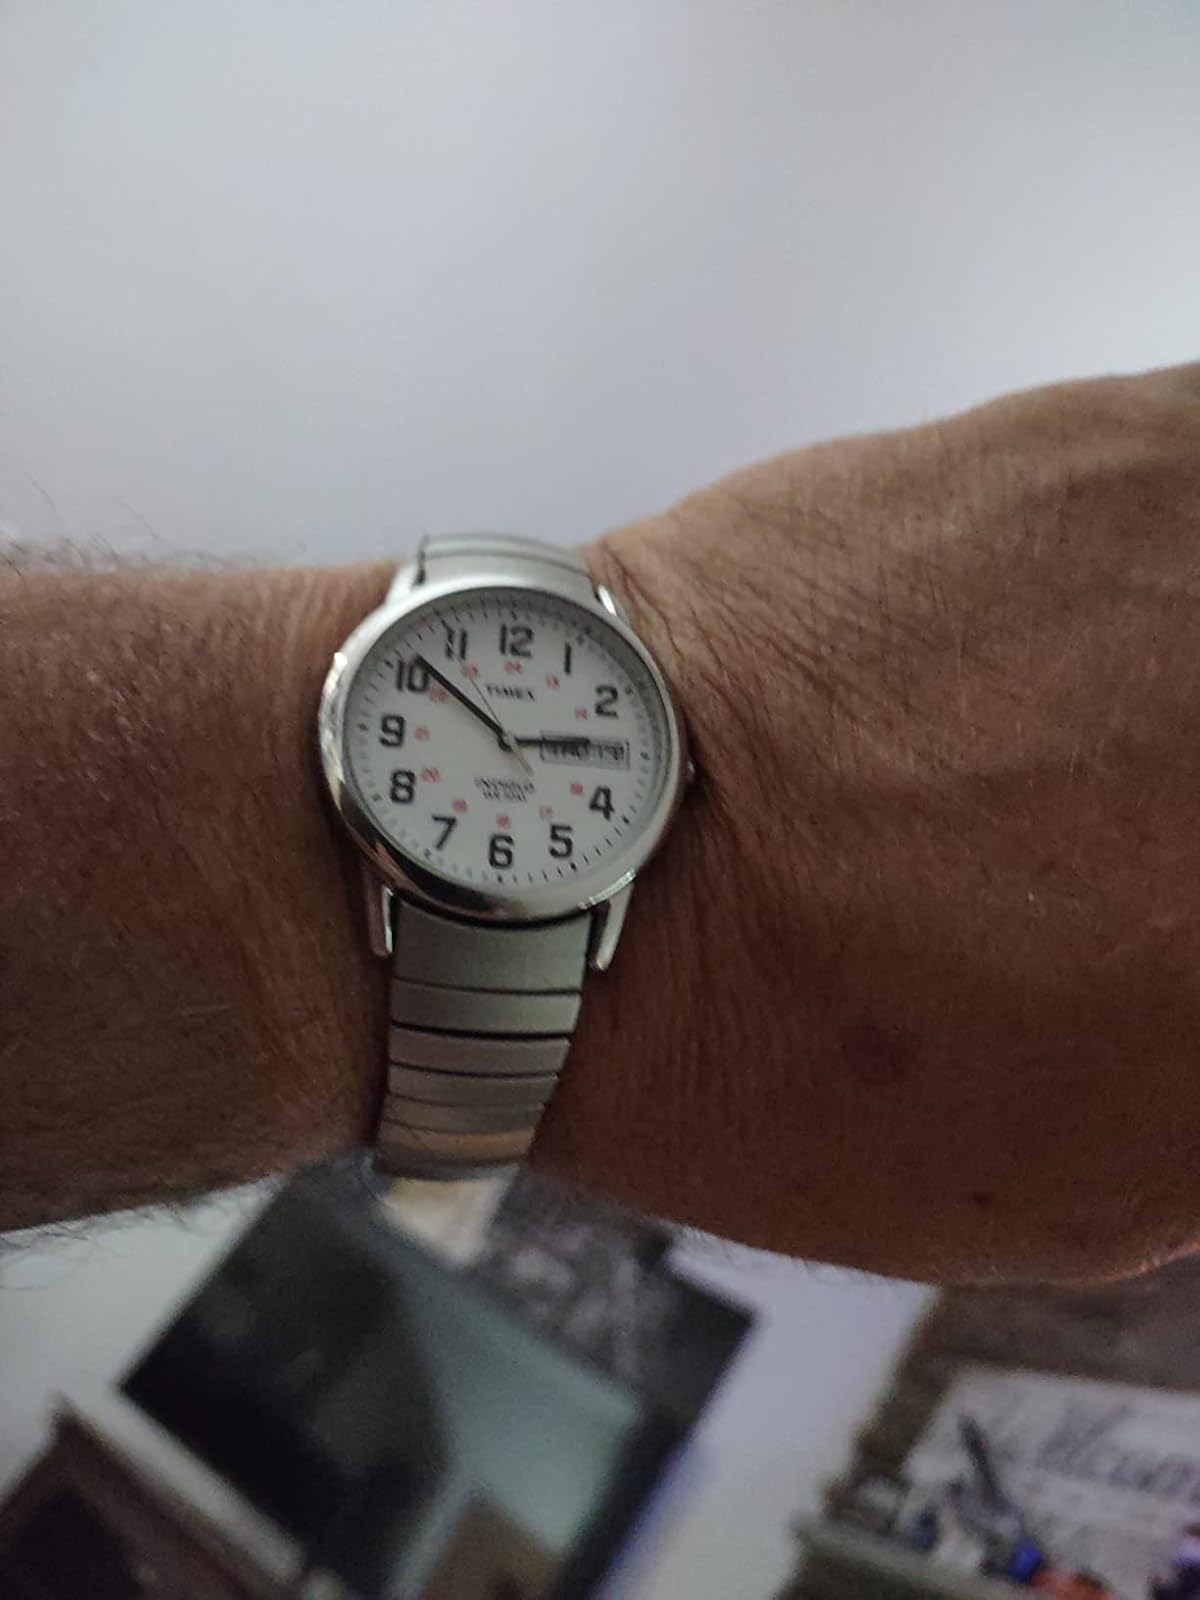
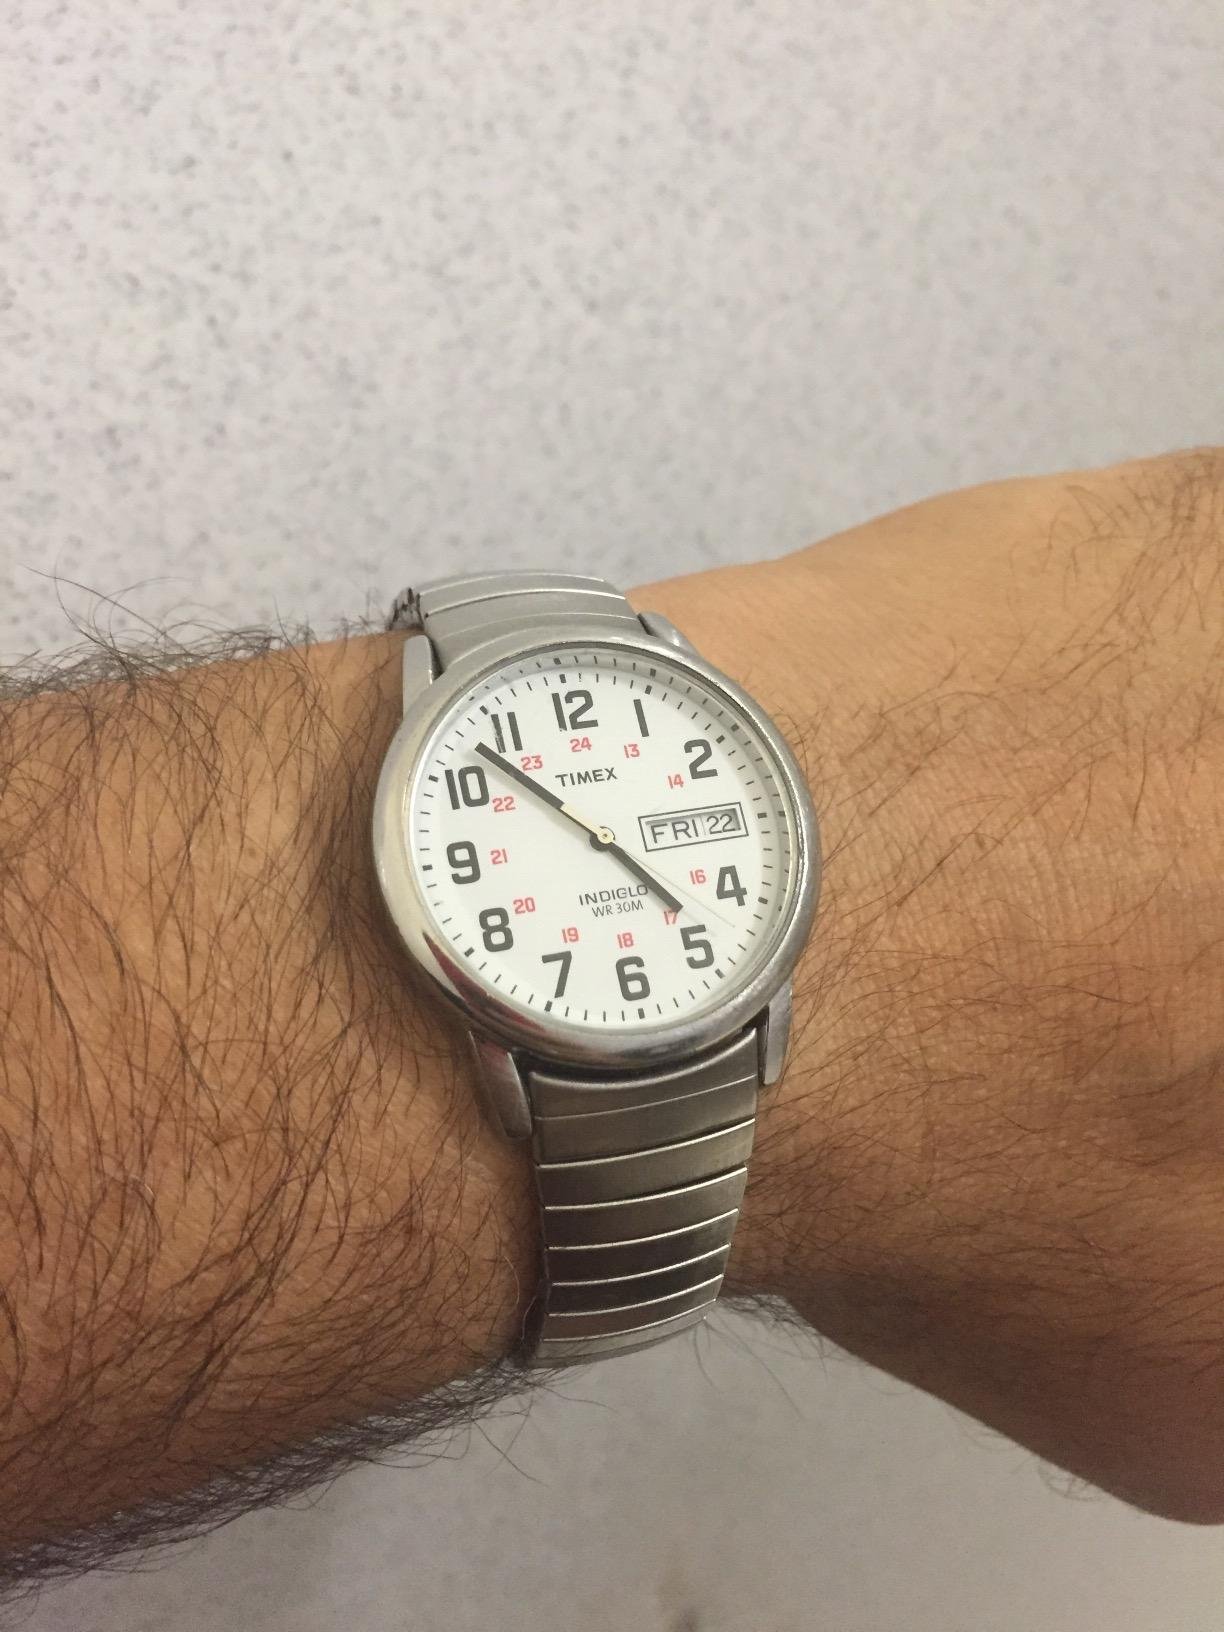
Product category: accessories_watch
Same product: yes